Lithuania–Russia relations

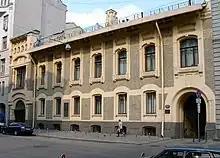
In 1920-1940, the Embassy of Lithuania was located in the former mansion of Saarbekov on Povarskaya Street.

After the Union of Lublin in 1569, the Grand Duchy of Lithuania co-formed the Polish–Lithuanian Commonwealth. Meanwhile, Ivan IV seized the territories in the north and, in 1547, consolidated them under the Tsardom of Russia. Both states continued to have wars, either directly or within alliances, throughout the 16th and 17th centuries. Following the Great Northern War, which involved many European powers, the Polish–Lithuanian Commonwealth began to decline and was eventually partitioned by the neighbouring powers. After the third partition in 1795, the bulk of the territory of the former Grand Duchy of Lithuania was taken over by the Russian Empire. The new provinces were often called "Lithuanian", but in 1840, Nicholas I prohibited the use of the name. There were two major rebellions against the Russian rule, the November Uprising of 1830 and the January Uprising of 1863, but they failed to restore the Polish–Lithuanian state.